Death Song (film)

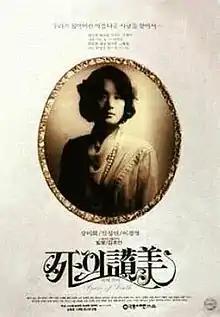
Theatrical poster for "Death Song" (1991)

Death Song is a 1991 South Korean film directed by Kim Ho-sun. It won multiple awards in the 1991 Chunsa Film Art Awards, including Best Film, the 1991 Blue Dragon Film Awards, again including Best Film, and the 1992 Grand Bell Awards.